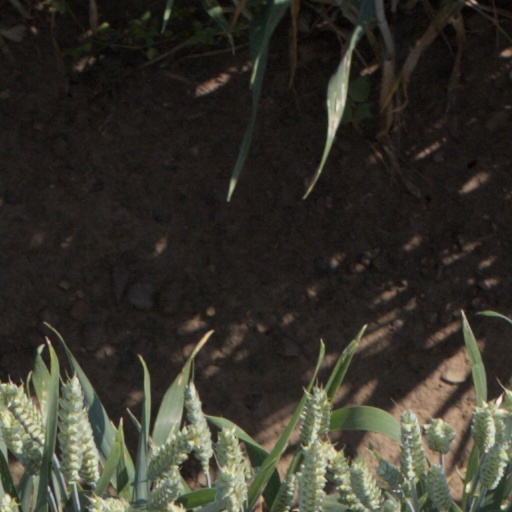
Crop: wheat